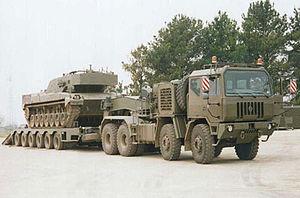
L'ensemble IVECO ASTRA ACTL SM 88.50 TIM 8x8 est un ensemble militaire routier composé d'un tracteur ASTRA M100.50 WTM 8×8 tractant une semi-remorque Lohr SMC 64-6.3 DI à 6 essieux. Cet ensemble a été conçu, à l'origine, pour l'armée italienne pour le transport routier rapide des chars Ariete C1 de 60 tonnes. Les anciens ensembles Iveco ATC 81 étant limités à 50 tonnes de charge utile, il fallut renouveler ces moyens lourds de transport militaire au début des années 2000.
Un Transporteur de char est un véhicule militaire lourd adapté en puissance et en aménagement de portage pour transporter des chars de combat.